Hemoglobin

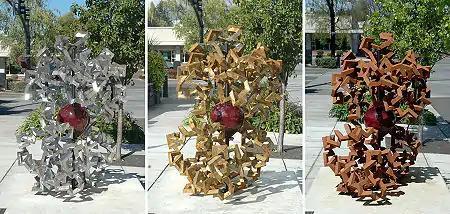
"Heart of Steel (Hemoglobin)" (2005) by Julian Voss-Andreae. The images show the tall sculpture right after installation, after 10 days, and after several months of exposure to the elements.

Historically, an association between the color of blood and rust occurs in the association of the planet Mars, with the Roman god of war, since the planet is an orange-red, which reminded the ancients of blood. Although the color of the planet is due to iron compounds in combination with oxygen in the Martian soil, it is a common misconception that the iron in hemoglobin and its oxides gives blood its red color. The color is actually due to the porphyrin moiety of hemoglobin to which the iron is bound, not the iron itself, although the ligation and redox state of the iron can influence the pi to pi* or n to pi* electronic transitions of the porphyrin and hence its optical characteristics.